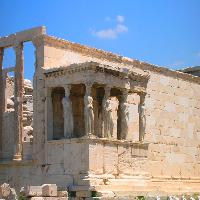
Weather: sun or clear